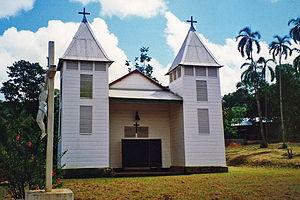
Église Saint-Antoine-de-Padoue de Saül, (Classé, 1993) This building is indexed in the Base Mérimée, a database of architectural heritage maintained by the French Ministry of Culture,
Saül est une commune française, du canton de Maripasoula, dans la collectivité territoriale unique de Guyane. Saül se situe au cœur de la forêt amazonienne à environ 180 km au sud de Cayenne.
Cette liste des églises de la Guyane recense les églises de la Guyane, région et département d'outre-mer français en Amérique du Sud.
L'église Saint-Antoine-de-Padoue est une église catholique située à Saül, en France. Il s'agit d'une église en bois à deux clochers.